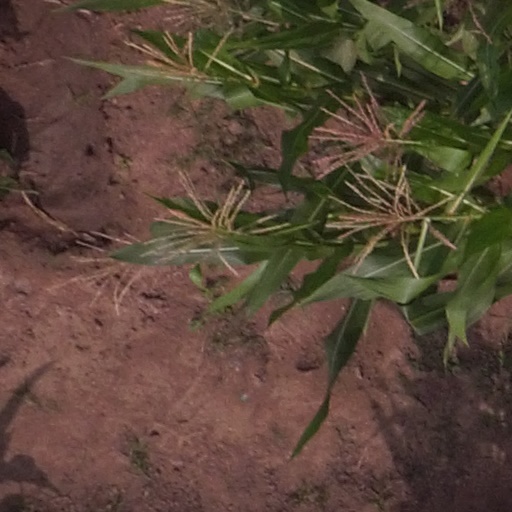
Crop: maize; corn